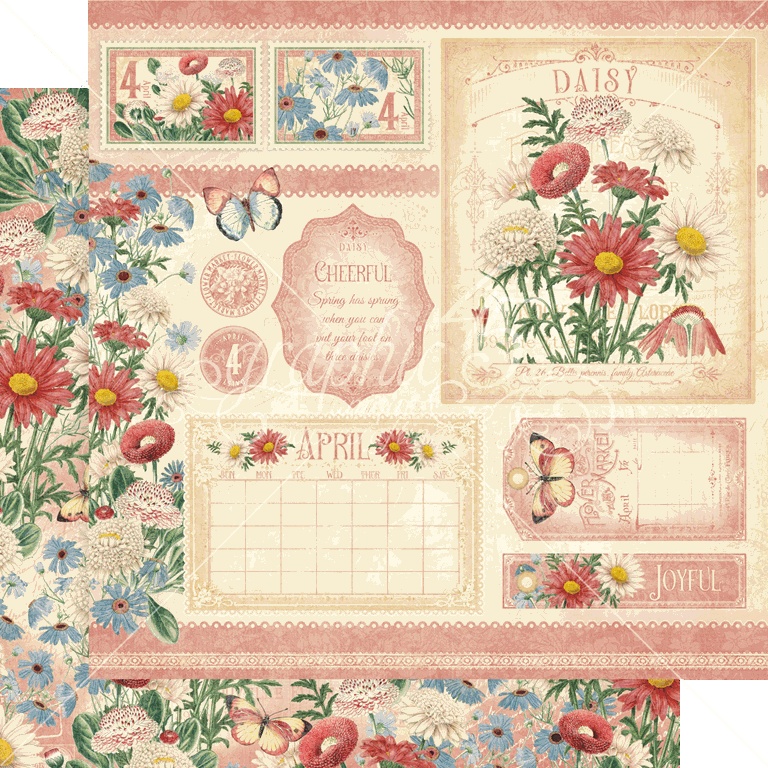
Graphic 45 Flower Market April Patterned Paper
From Graphic 45's Flower Market collection, one 12x12 sheet of double-sided patterned paper. Learn the language of flowers with this calendar collection, Flower Market. This gorgeous botanical collection celebrates each month with the seasonal birth flower and meaning. A perfect way to personalize your next mini album or birthday card for a loved one!
Brand: Graphic 45
Category: Arts & Entertainment > Hobbies & Creative Arts > Arts & Crafts > Art & Crafting Materials > Art & Craft Paper > Cardstock & Scrapbooking Paper > Scrapbooking Paper